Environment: real
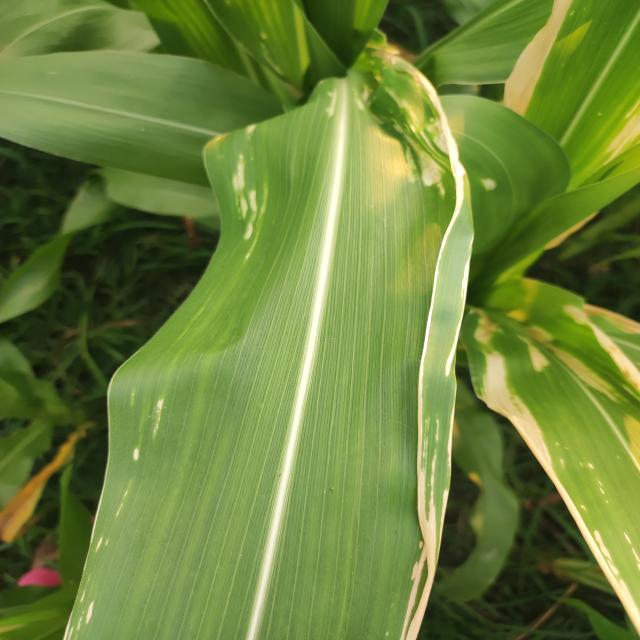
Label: northern_corn_leaf_blight